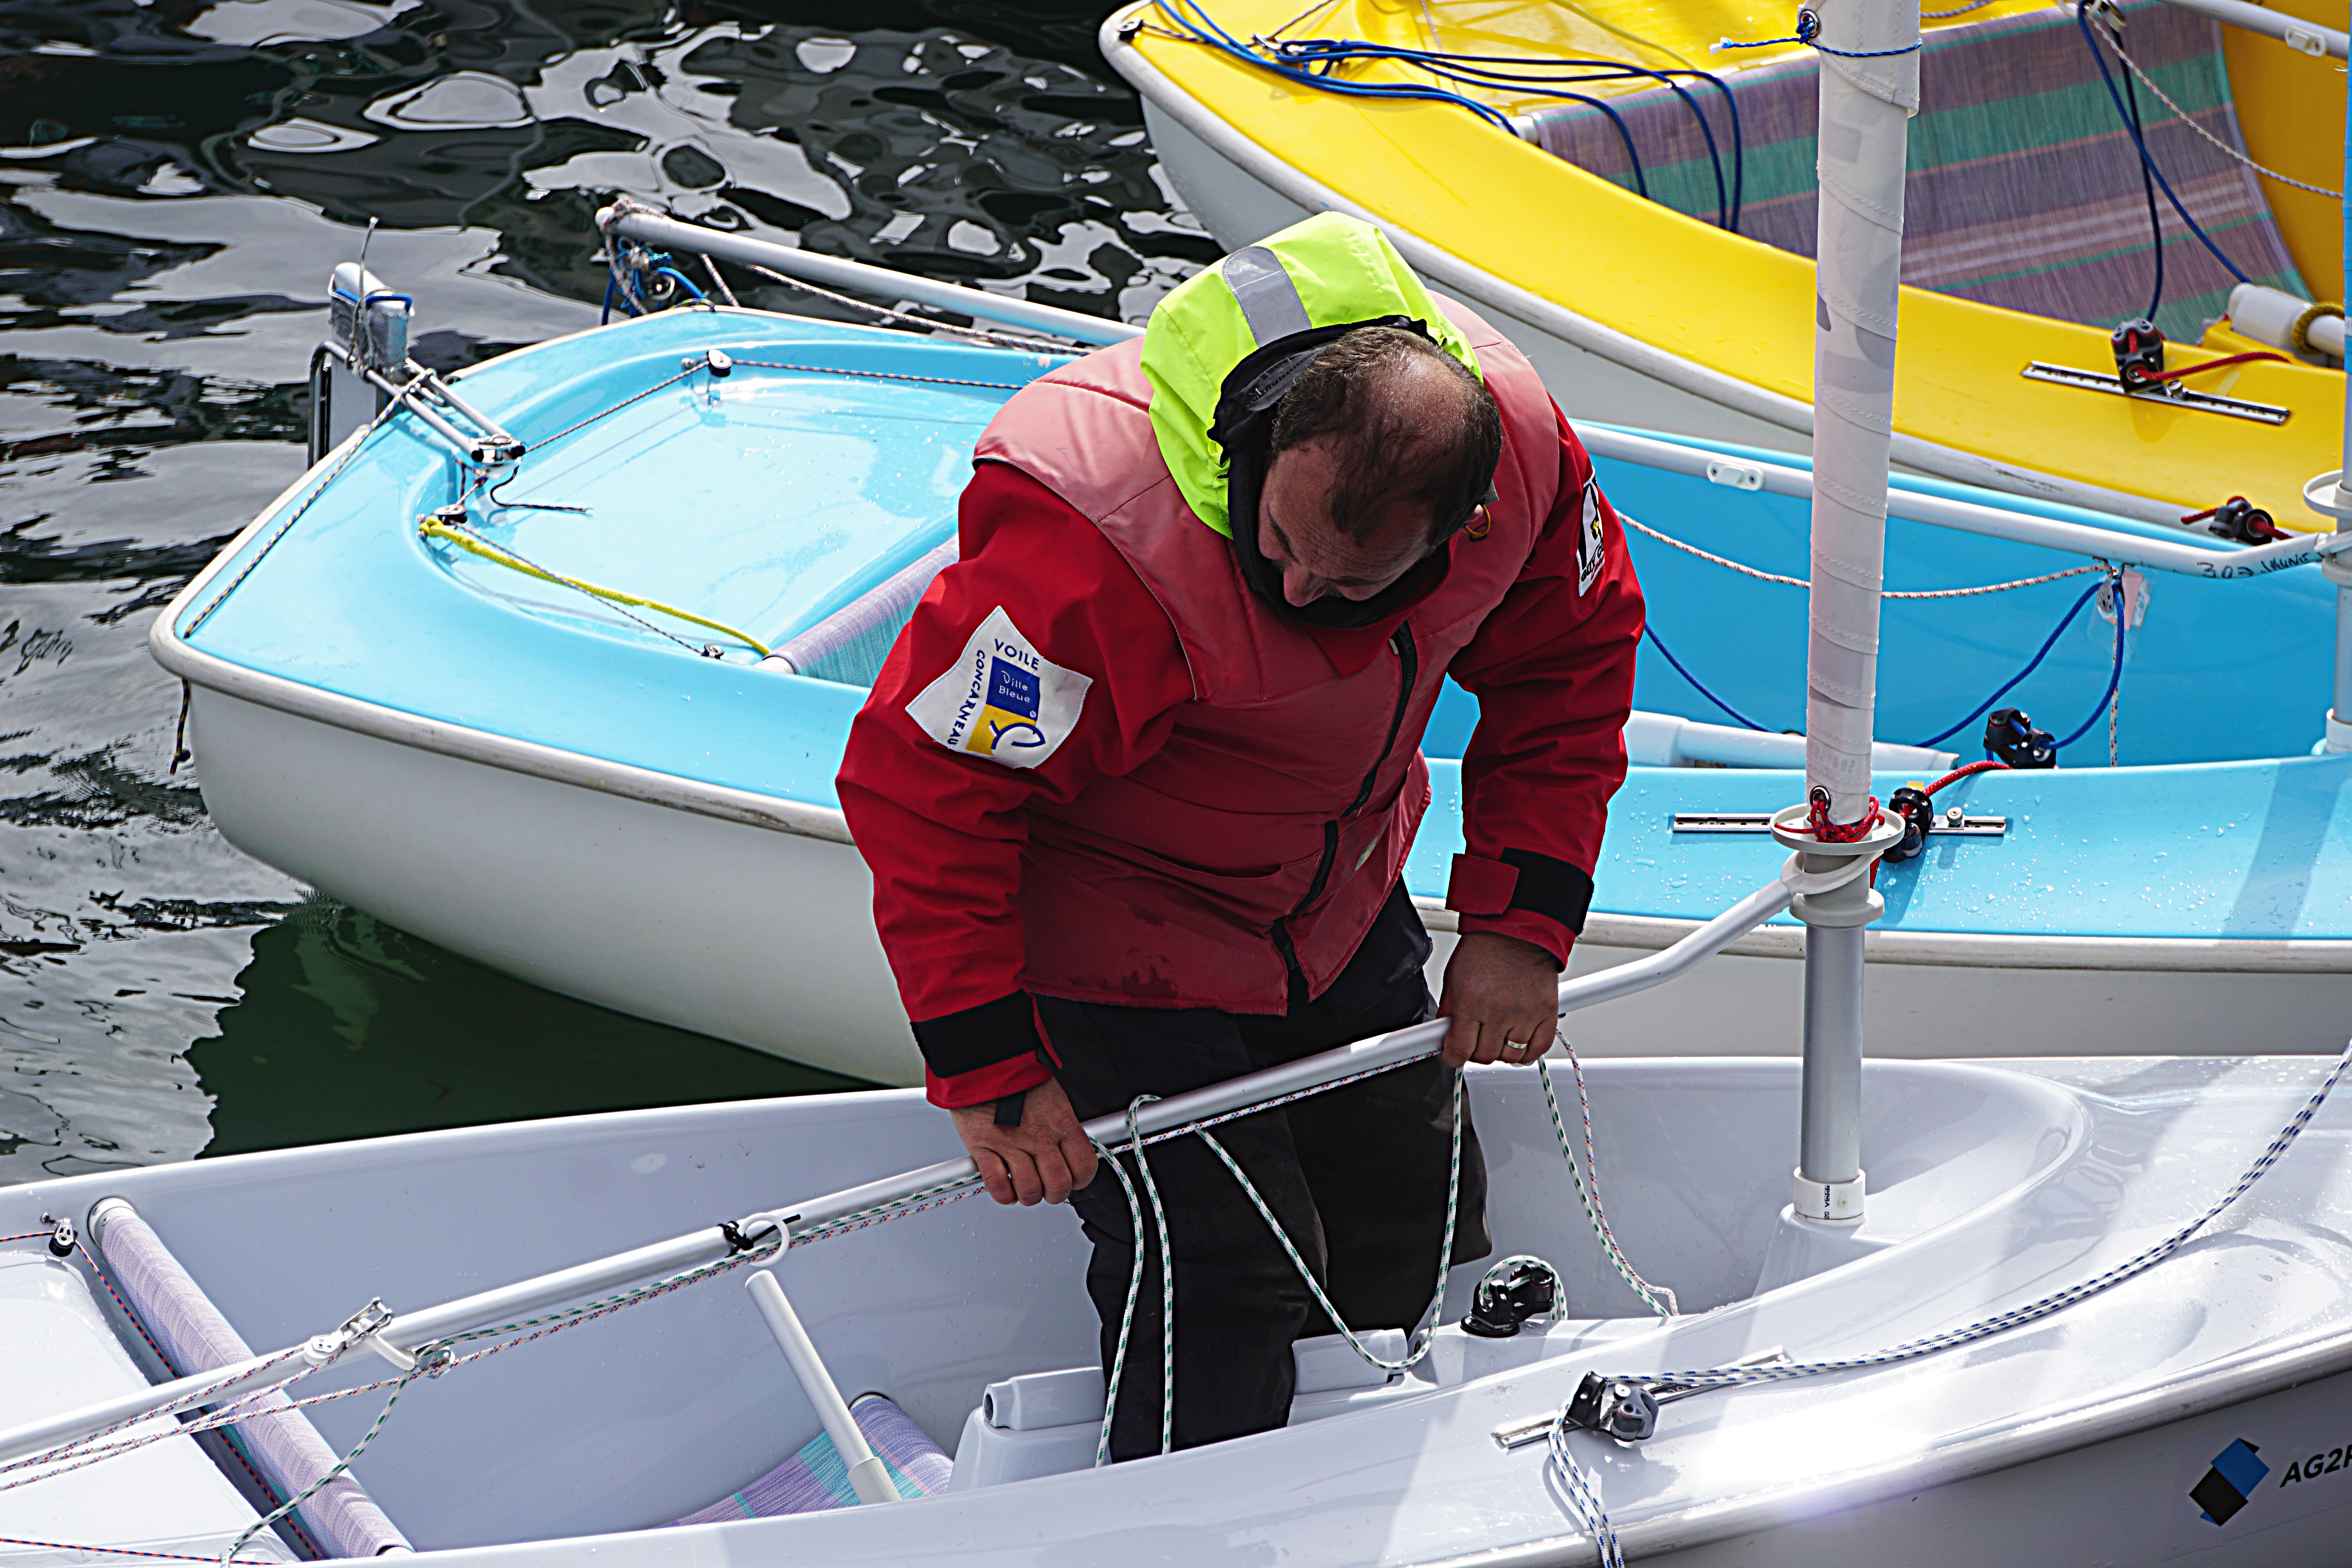
man, sea, boat, vehicle, sailing, marina, port, sailboat, sports, boating, sail, navigation, character, maritime, watercraft, sailing boat, ecosystem, sailing ship, browser, browse, hobbies, dinghy, yacht racing, skiff, windsports, dinghy sailing, keelboat, sailboat racing